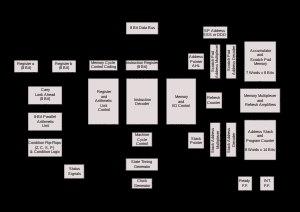
L’Intel 8008 était l'un des premiers microprocesseurs conçus et construits par Intel et présenté en avril 1972. Il a été à l'origine choisi par Computer Terminal Corporation pour l'utilisation dans sa borne programmable Datapoint 2200, mais, parce que la puce fut livrée en retard et ne remplissait pas les exigences de CTC, il a été remplacé par un assemblage de composants TTL. Un accord entre Intel et CTC permit à Intel de vendre la puce à d'autres clients.